Dispatch (logistics)

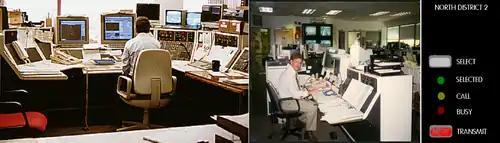
Dispatch consoles used by Denver RTD, a transit service provider in a US city. Drawing at right illustrates the controls associated with a single channel on the console. Photos courtesy of US Department of Transportation.

One method for organizing assignments in a manual dispatch system is to use a zone map system. Consider a community with four fire stations and two ambulance service providers. A grid is overlaid on a community map. Saint Proximal Medical Center ambulance is identified by the notation "P" while Distal Volunteer Rescue Squad is noted with a "D".